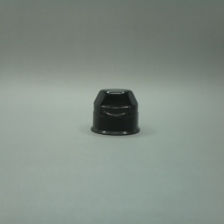
Color: black
Cap type: flip-top cap